Question: Please indicate a possible affordance area of the surfboard that can be used for carrying
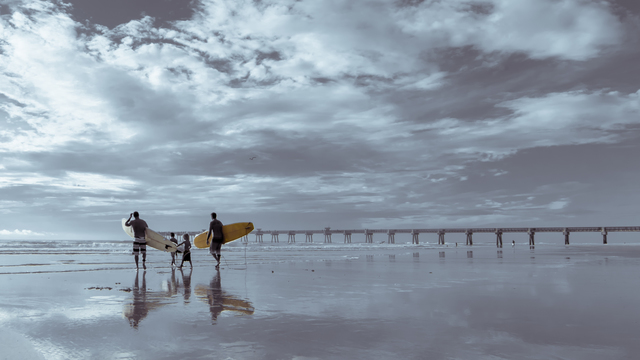
Answer: [193.5, 221, 256.5, 247]